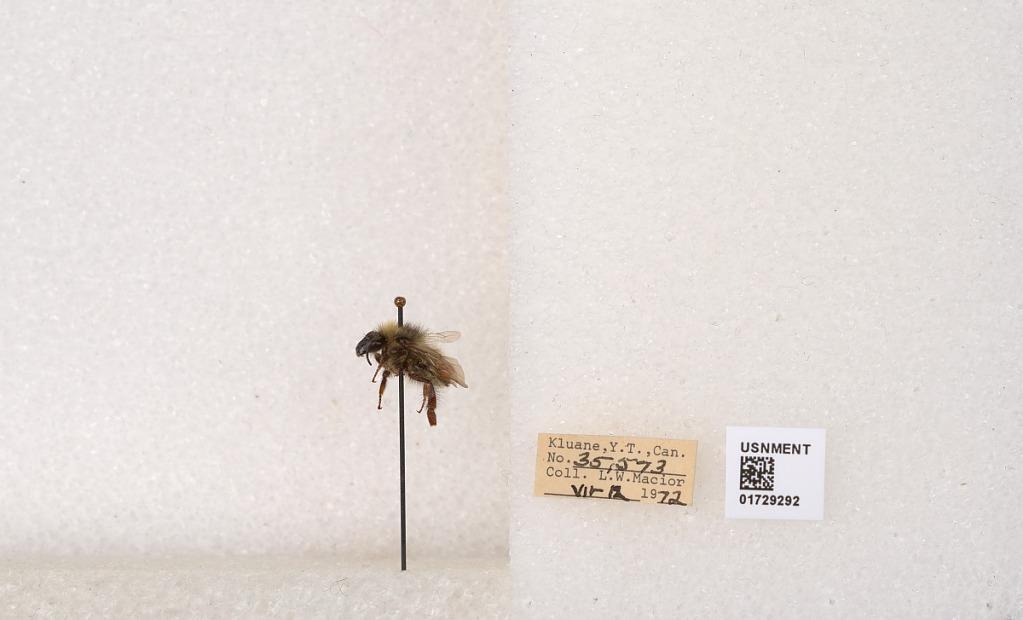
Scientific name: Bombus flavifrons Cresson
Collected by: L. Macior
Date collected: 1972-7-12
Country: Canada
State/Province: Yukon Territory
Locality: Kluane National Park and Reserve
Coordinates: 60.7493, -139.504